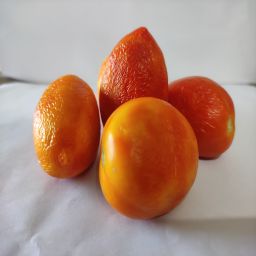
Crop: Tomato
Quality: Old